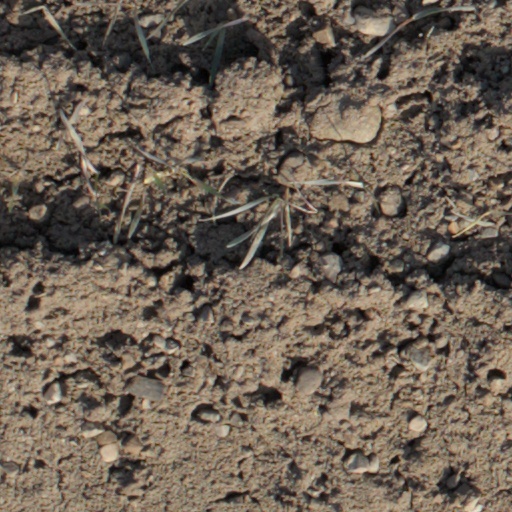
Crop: wheat